St. John's Fortress, Šibenik

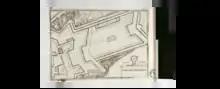
17th-century plan of part of the fortress

As the most modern, strongest and highest fortification, St. John's Fortress assumed the central role of Šibenik defence. The basic form and structures of the fortress have remained intact until today, as is witnessed by numerous graphic depictions throughout the last three centuries. Venetian, Austrian and Yugoslav military forces have occupied the fortress and left their mark in small-scale interventions on various facilities, depending on their needs. As the fortress was losing its primary function, parts of the defensive structures were more and more neglected, becoming obsolete and devastated. During the last few decades, the citizens of Šibenik have used this area, already completely covered with Aleppo pine forest, as a pathway and viewpoint.